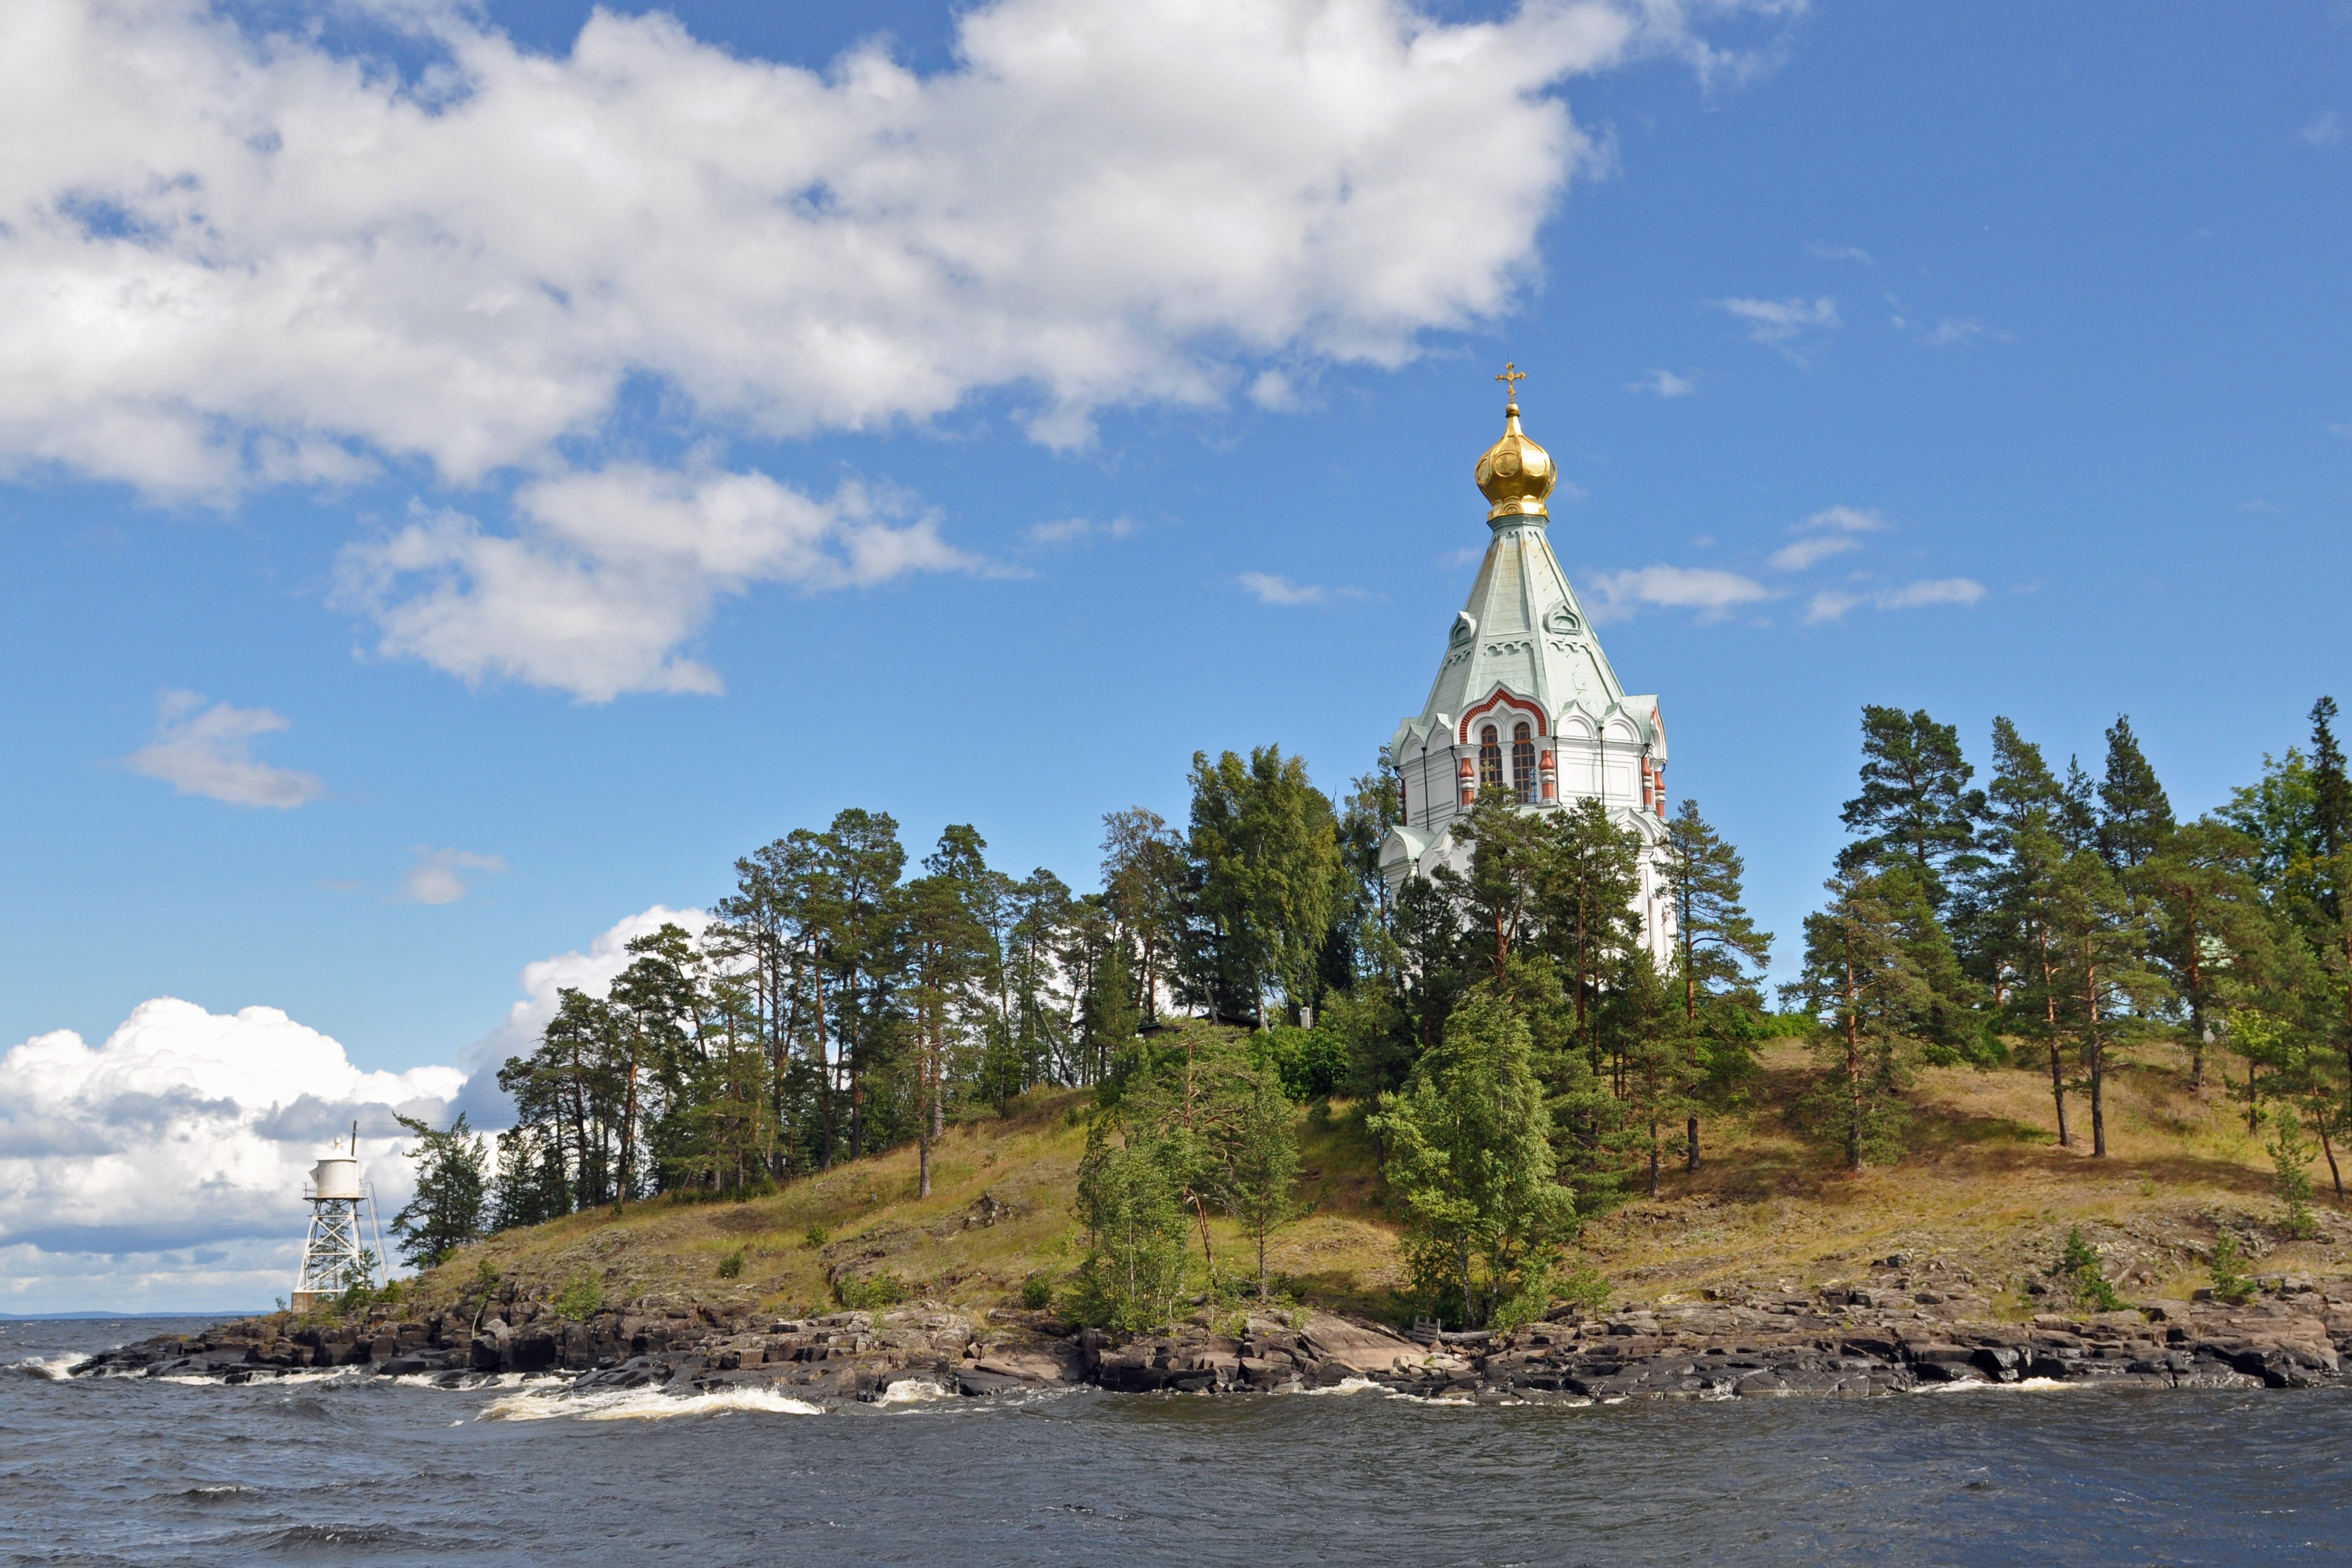
beach, sea, coast, shore, lake, tower, bay, religion, culture, history, russia, vera, orthodoxy, showplace, balaam, acutely, golden domes